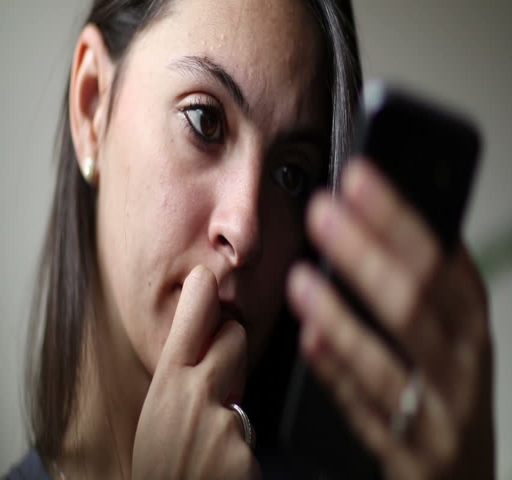
woman with a worried face while looking at her smartphone